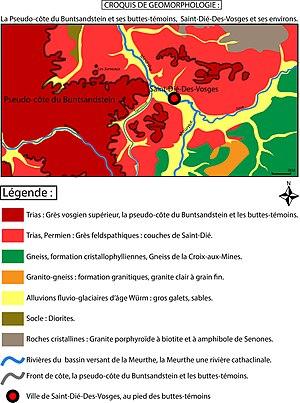
La pseudo-côte du Buntsandstein et ses buttes-témoins et les couches géologiques
Saint-Dié-des-Vosges est une commune française, chef-lieu de la Déodatie et d’arrondissement du département des Vosges. Située dans la région historique et culturelle de Lorraine, la commune fait maintenant partie de la région administrative Grand Est.